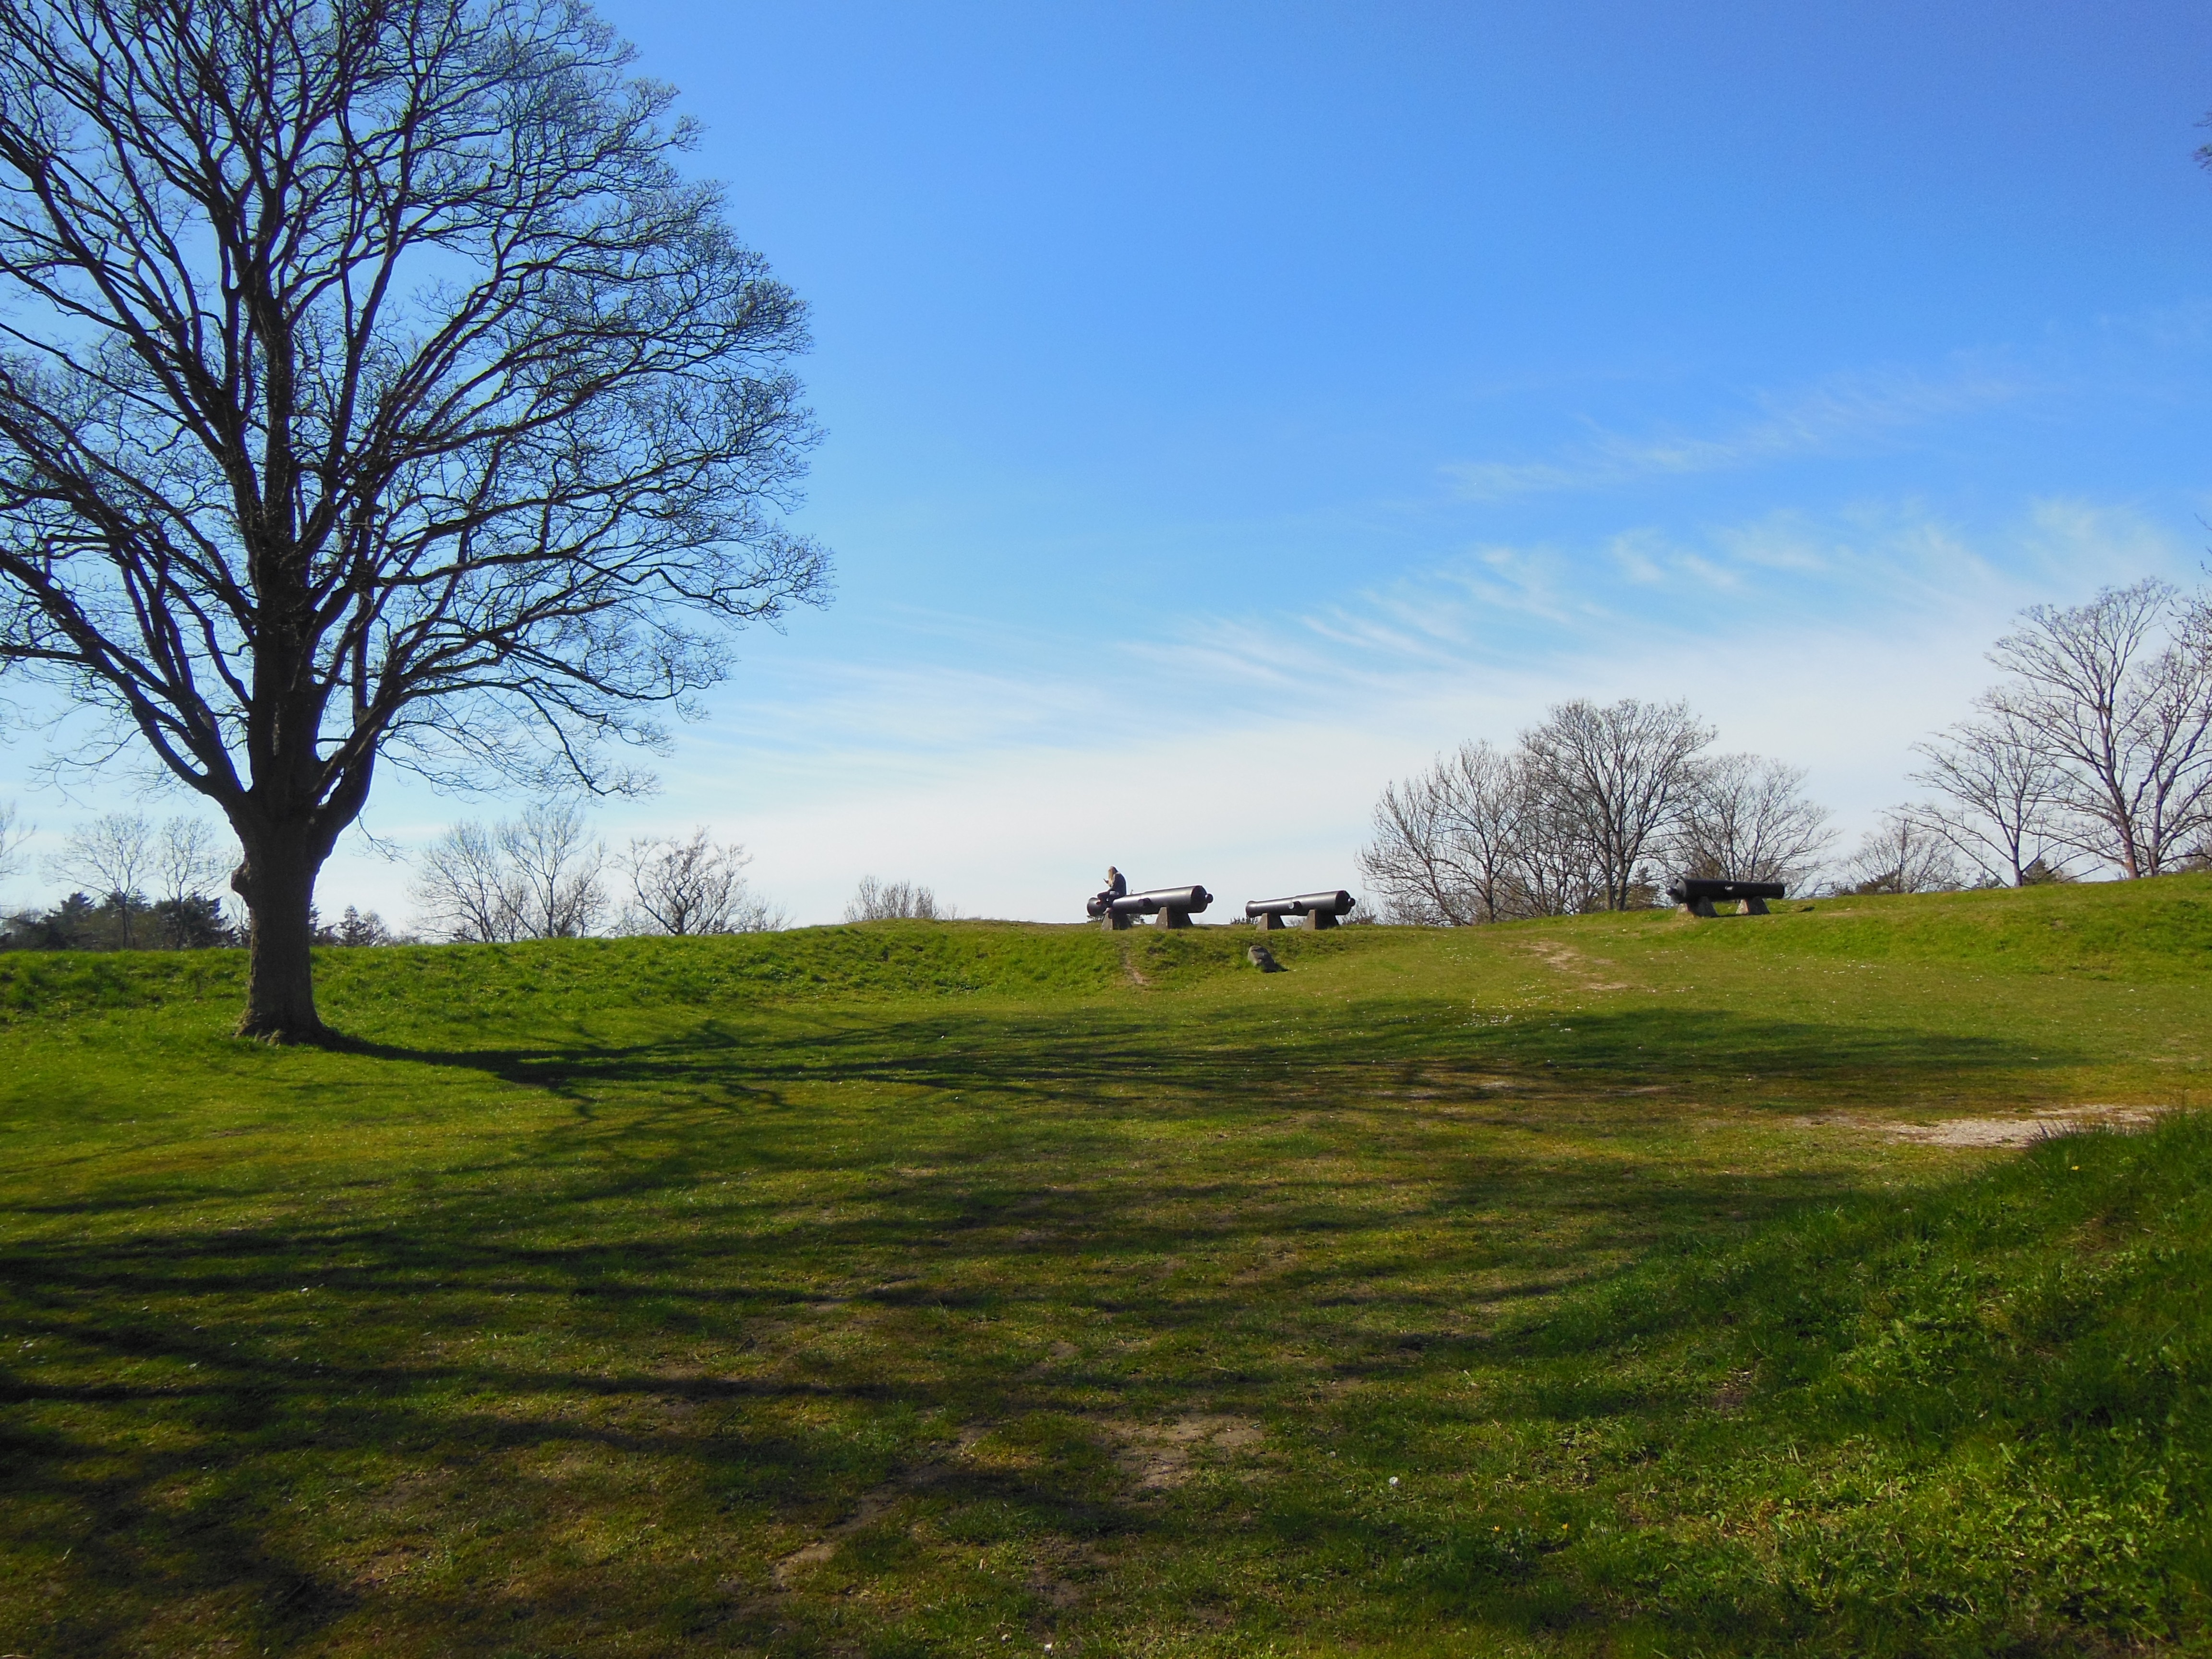
landscape, tree, grass, structure, plant, field, lawn, meadow, prairie, hill, view, pasture, rest, plain, blue sky, golf course, trees, grassland, gun, beautiful, habitat, ecosystem, rural area, ramparts, sunny weather, natural environment, woody plant, sport venue, nyborg, funen, cannon position, top of the rampart